Westminster Trained Bands

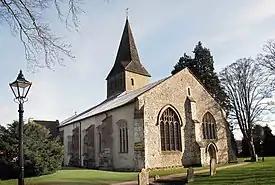
St Lawrence Church, Alton, with the west door (right of picture, now blocked) stormed by the London brigade in 1643.

Next day, Waller was greeted by cries of 'Home, Home!', from the London regiments. Although their officers voted to fight Hopton's approaching army, the trained bandsmen refused (there had been rumours that they were to march to relieve the Siege of Plymouth). Waller abandoned this first Siege of Basing House and retired to Farnham, where food and pay was received. Hopton followed, but after some skirmishing under the guns of Farnham Castle he sent a force to capture Arundel Castle and the rest of his army went into winter quarters. On 12 December Waller mustered his army in Farnham Park and persuaded the London Brigade to stay with him until Christmas. That night he marched out as if to renew the siege of Basing, but instead turned south to Alton, where a brigade of Hopton's army was quartered. The Royalists were taken by surprise as Waller's infantry assaulted the town, the London Brigade supported by the regular garrison of Farnham Castle attacking from the west. The Westminsters and the Farnham Greencoats attacked a breastwork, whose defenders retired when outflanked by the Green Auxiliaries, allowing the brigade to enter the town. The Royalists defended the churchyard wall, but some London musketeers broke in and pushed them back into St Lawrence's Church. The Tower Hamlets forced their way into the church and the Royalists surrendered after their colonel was killed. After the Battle of Alton Waller returned to Farnham and proposed to recapture Arundel Castle, but the London Brigade refused, and Waller allowed them to march home on 20 December. The three regiments held a service of thanksgiving in Christ Church, Newgate Street, on 2 January 1644.